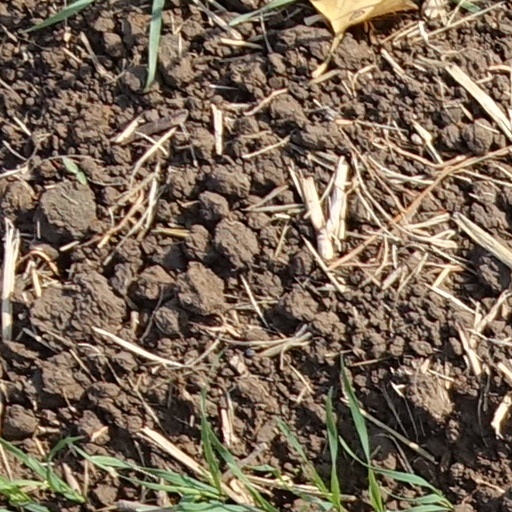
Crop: wheat